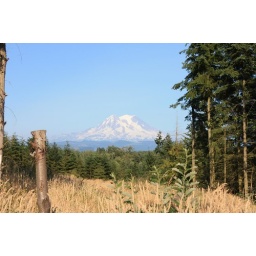
A picture of mt. rainier taken on hart's lake road in roy/mckenna